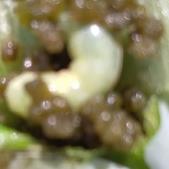
Crop: Onion
Condition: caterpillar-p